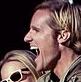
Age: 30